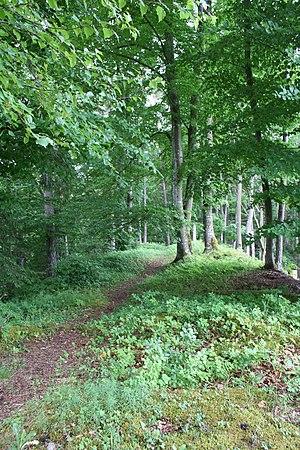
L'ensemble des forêts de Suisse couvre 1,3 million d'hectares soit 32 % de la surface du pays en 2012. Les régions de Suisse les plus boisées sont les massifs du Jura et du sud des Alpes.